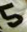
Number: 5